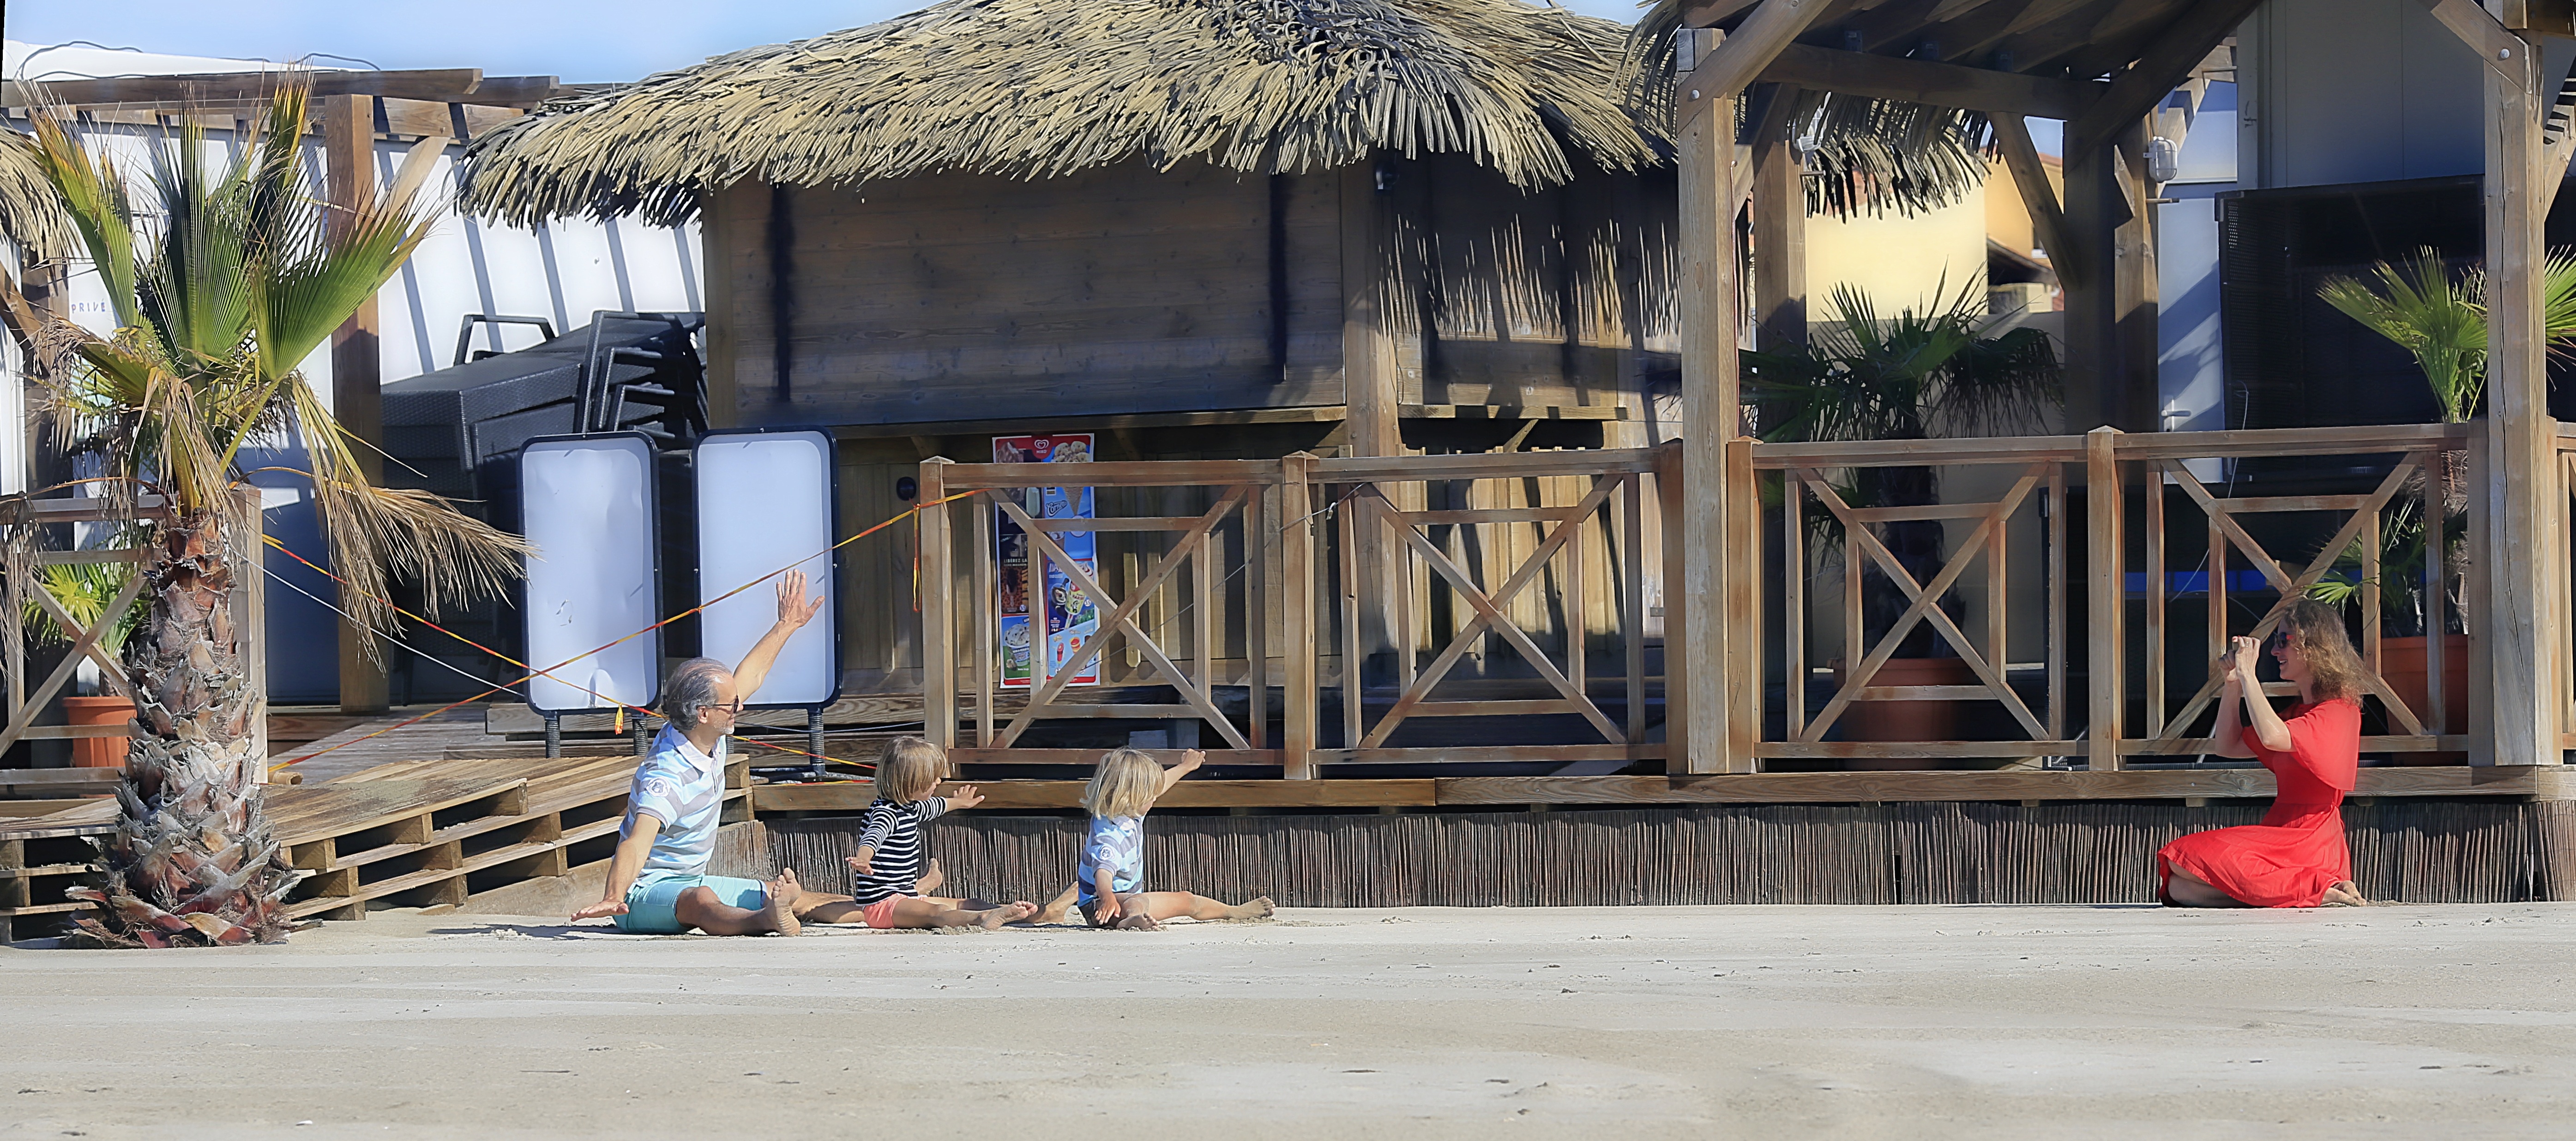
beach, sea, sun, sunset, summer, vacation, travel, tourism, family